Tama New Town

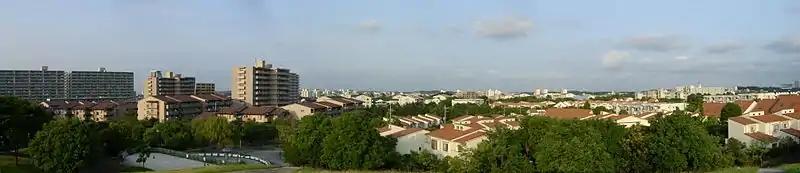
Panoramic view of Tama New Town

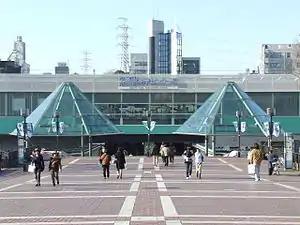
Tama-Center Station, served by Keio Sagamihara Line, Odakyu Tama Line and Tama Toshi Monorail

Tama New Town is served by more than ten railway stations, most of them on the Keio Sagamihara Line and Odakyu Tama Line, both of which provide a direct service to Shinjuku Station in central Tokyo. JR Nambu Line and Tama Toshi Monorail Line also serve the area.